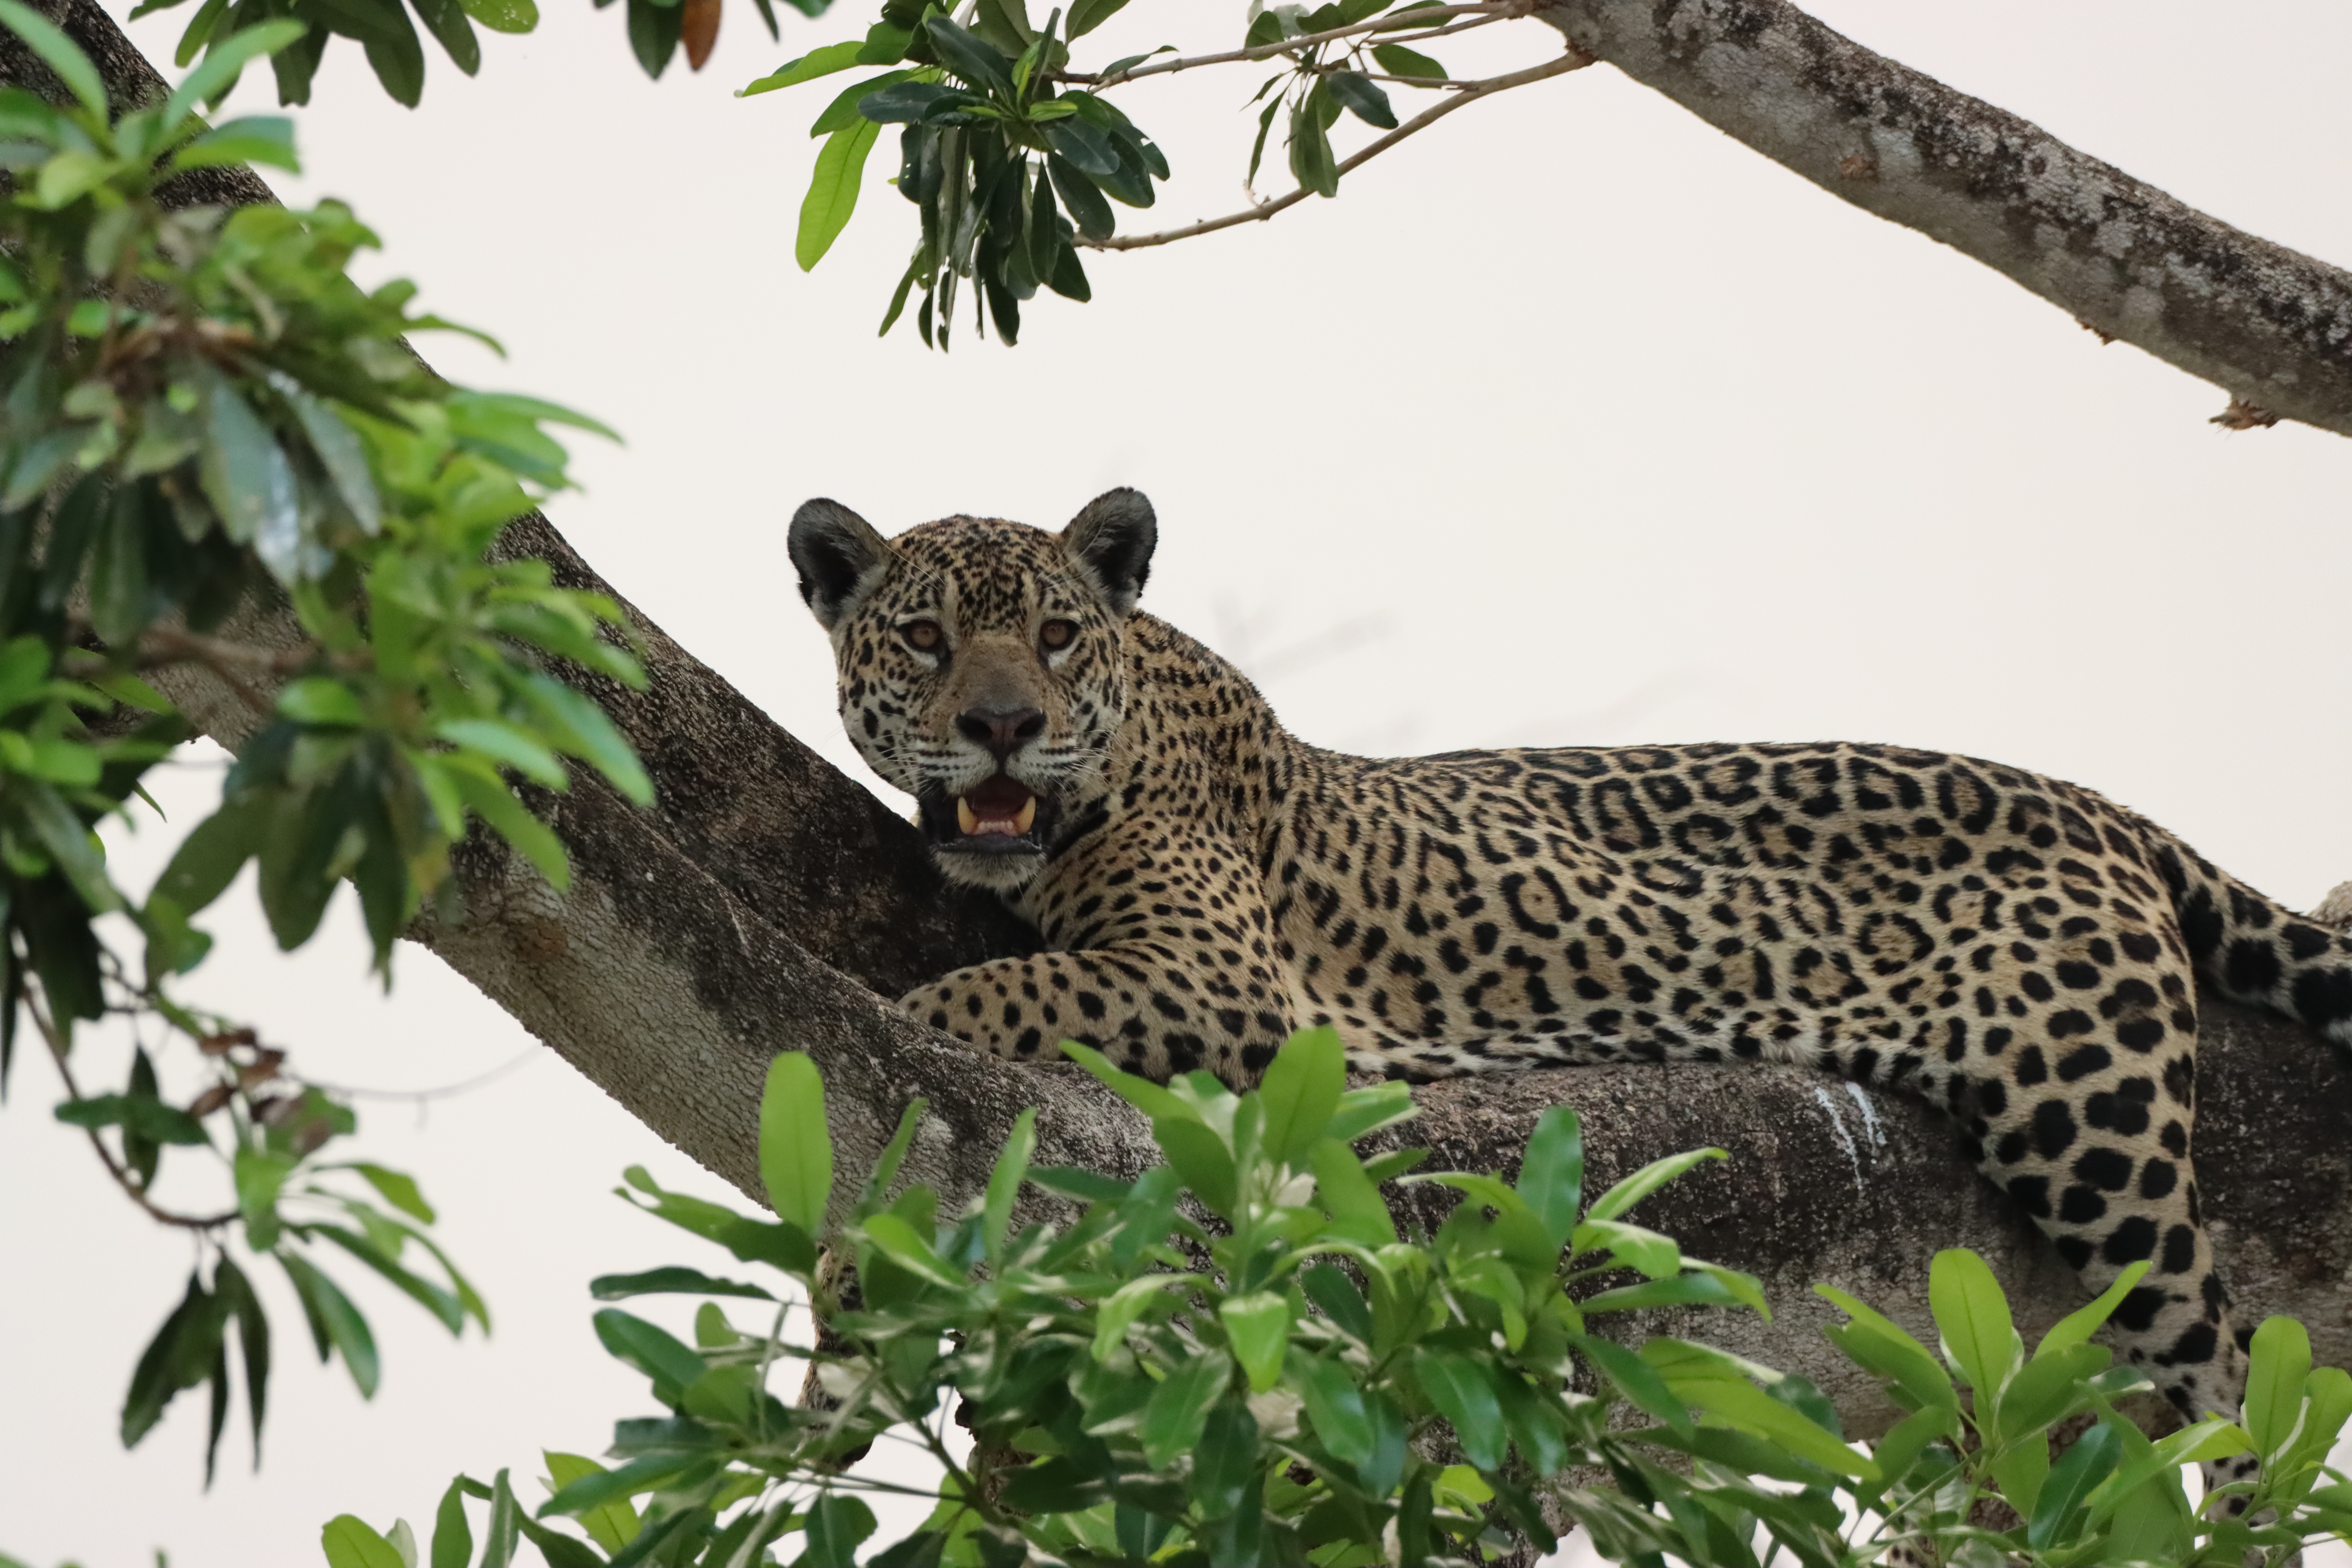
Jaguar: Medrosa